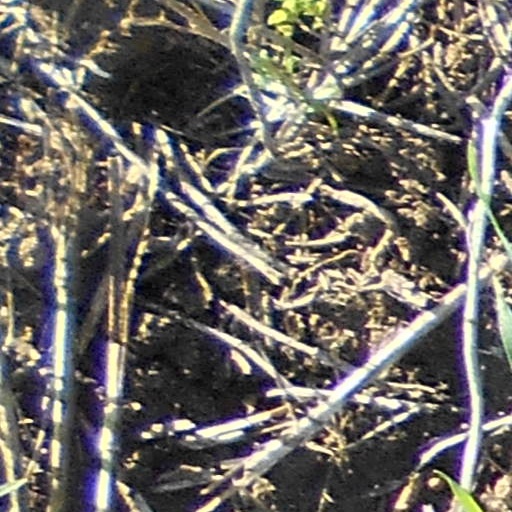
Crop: wheat